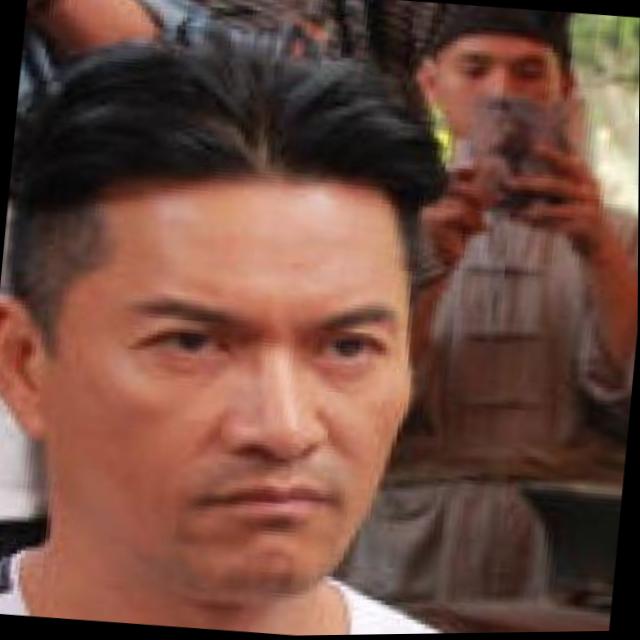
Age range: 45-64